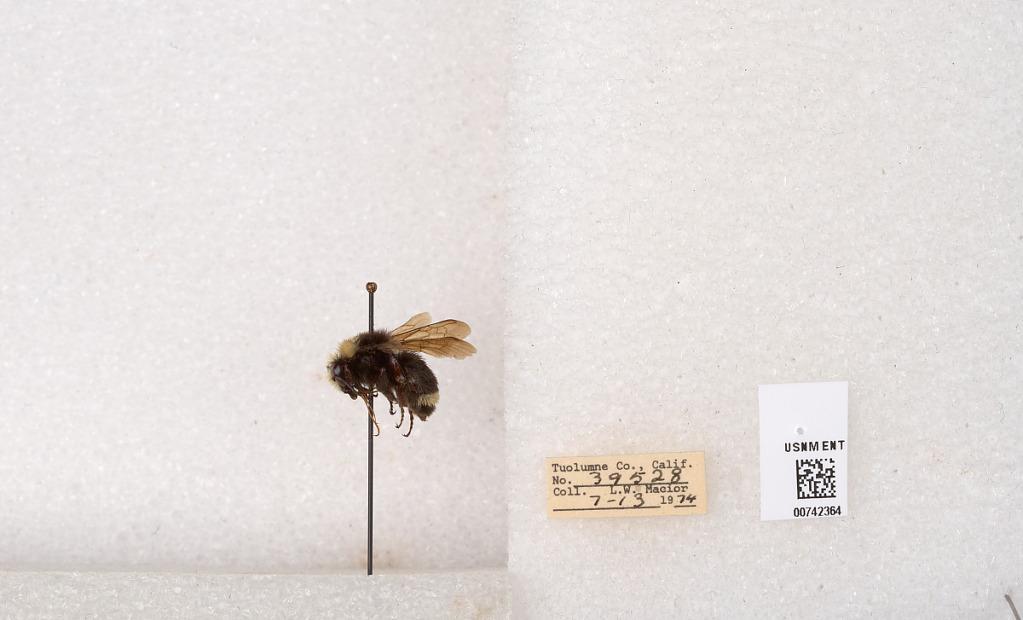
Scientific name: Bombus (Pyrobombus) vosnesenskii Radoszkowski
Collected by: L. Macior
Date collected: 1974-7-13
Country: United States
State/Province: California
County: Tuolumne
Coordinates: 38.0276, -119.955